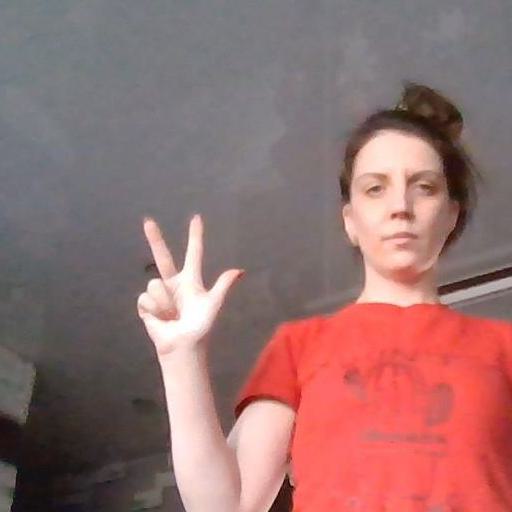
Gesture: three2